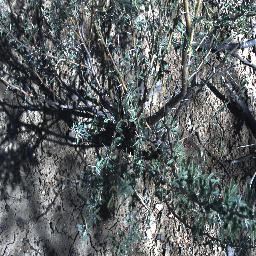
Label: prickly_acacia